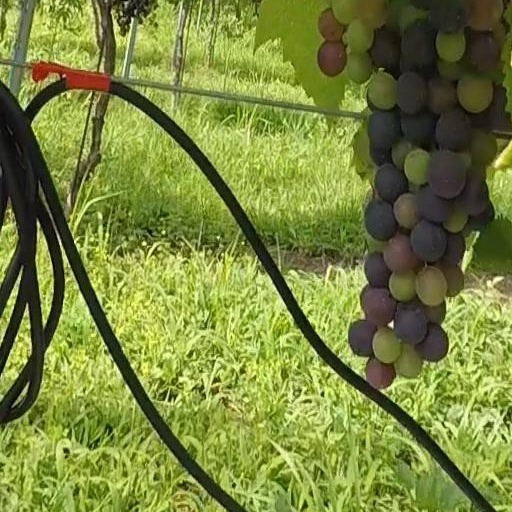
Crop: grape